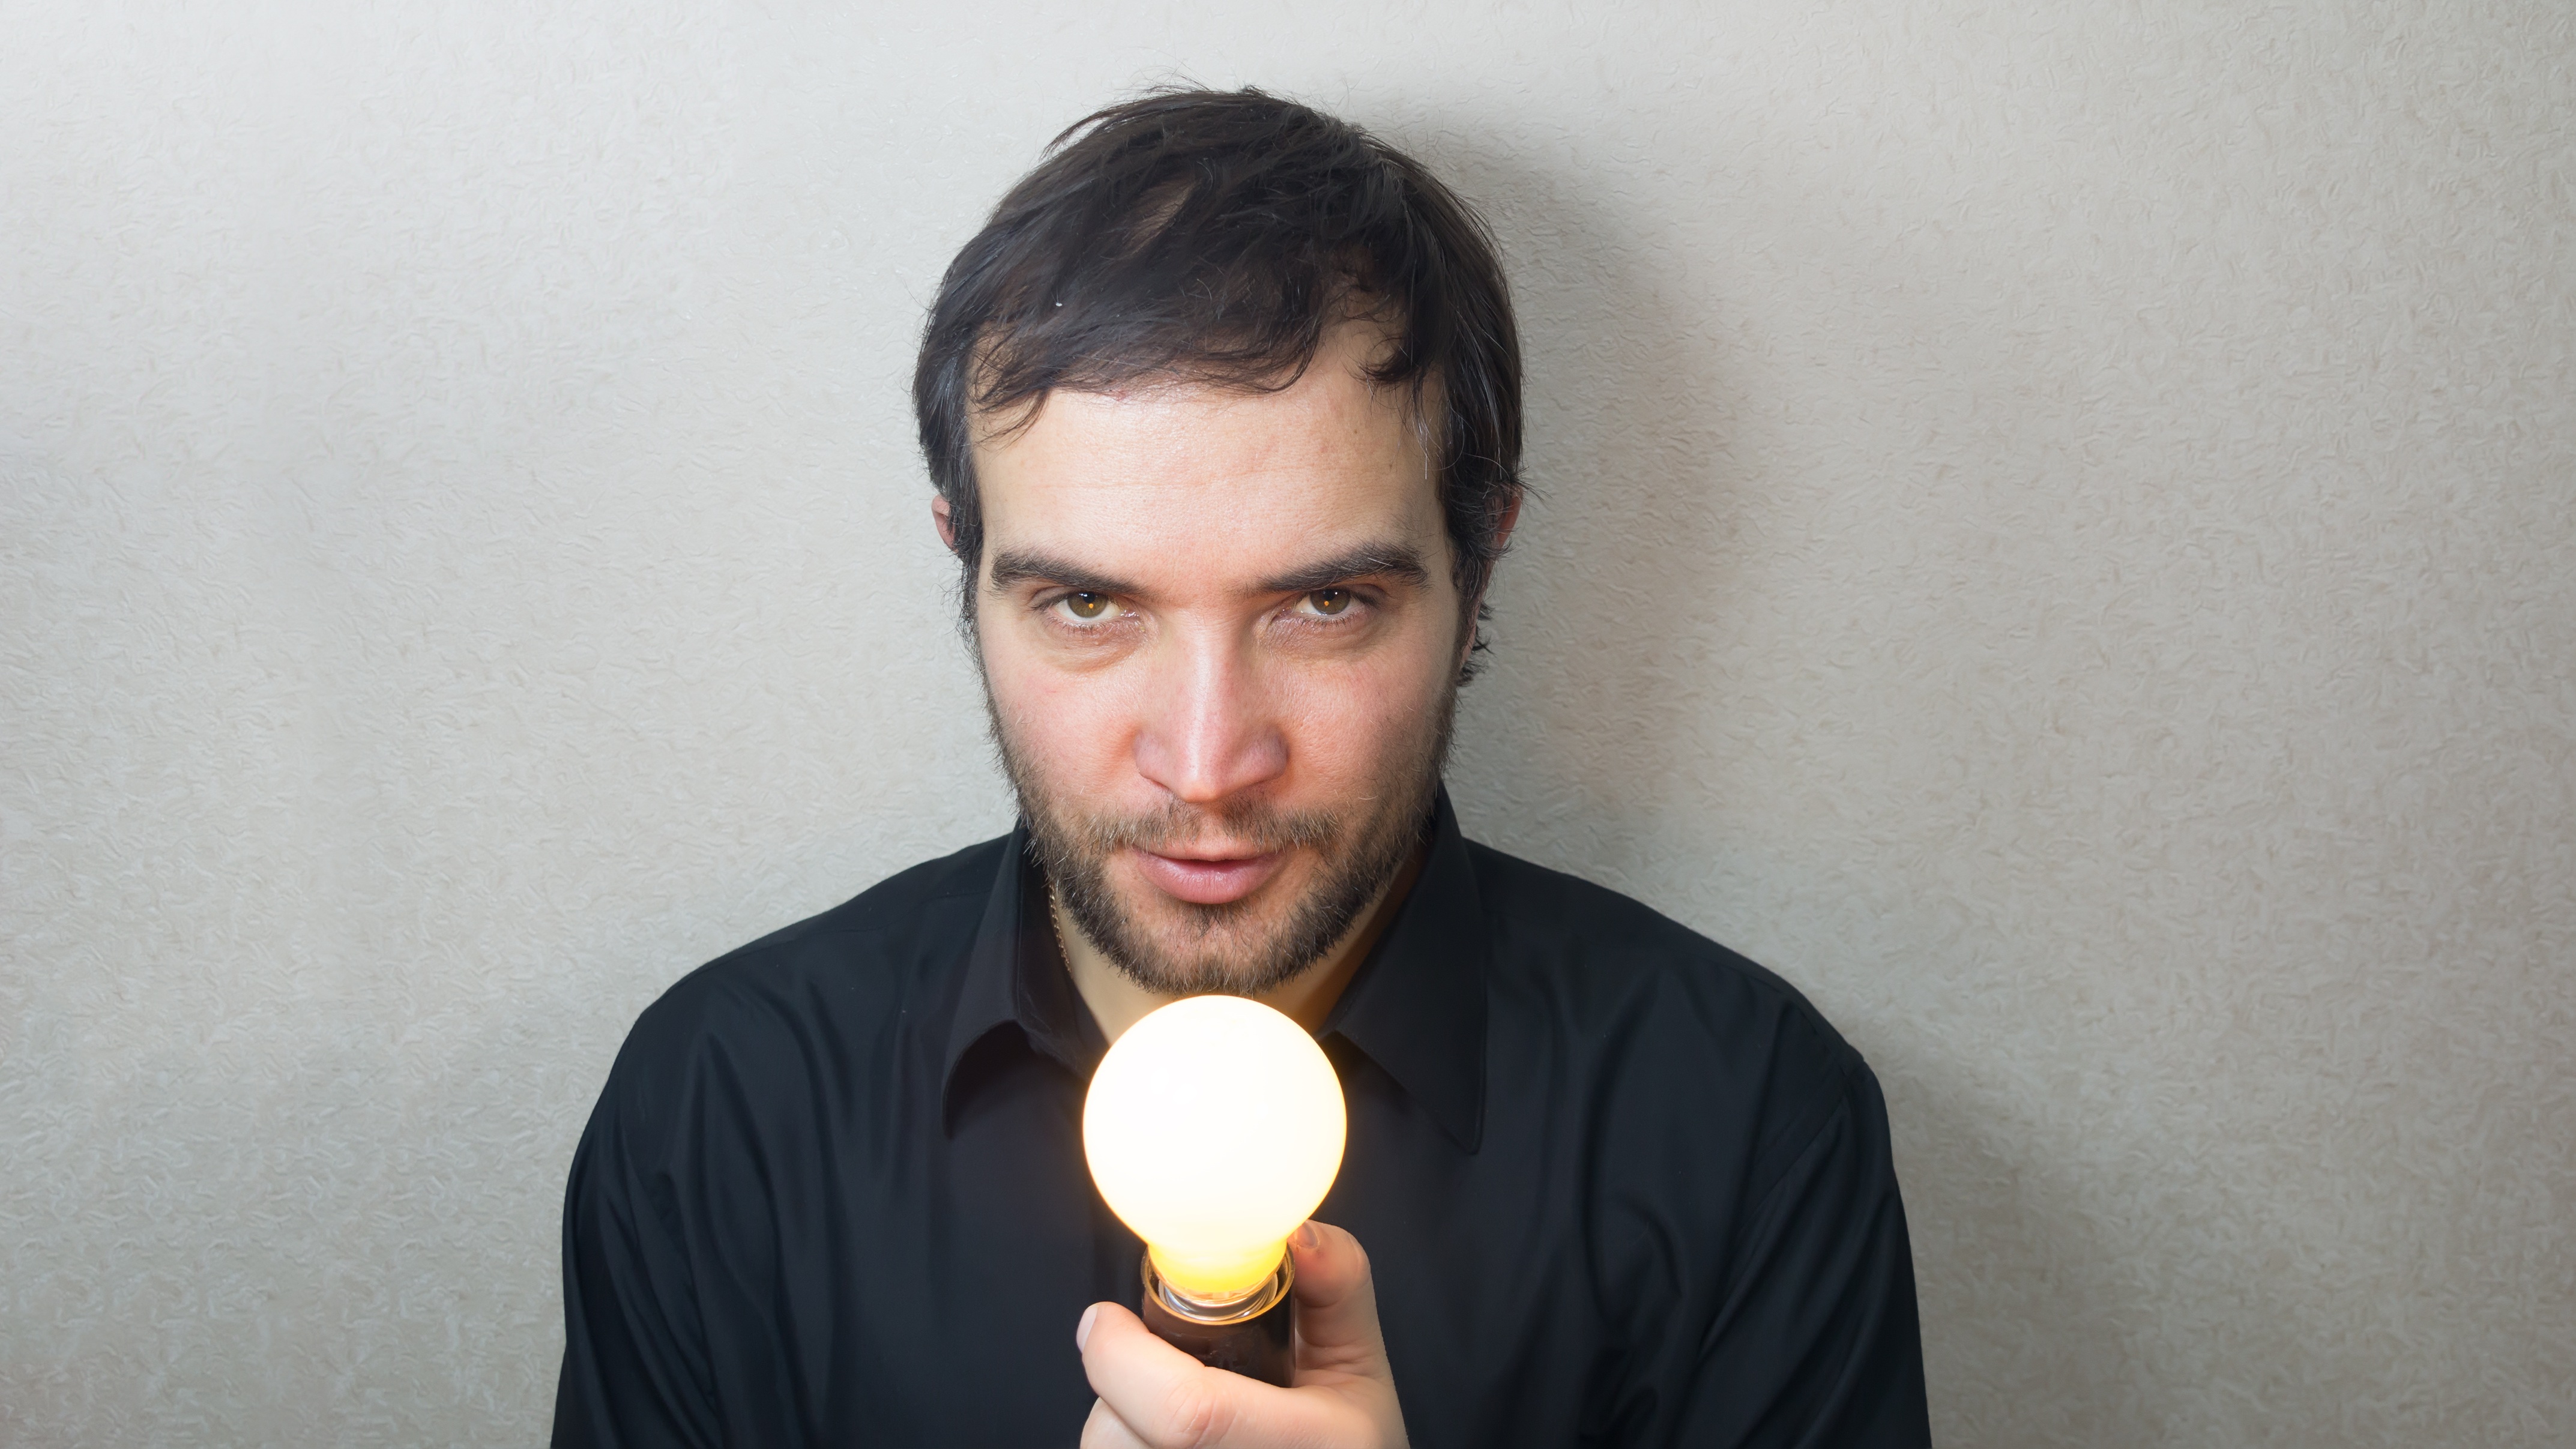
hand, man, person, guy, portrait, young, finger, lightbulb, bright, brain, concept, beautiful, european, idea, attractive, burns, holds, sense, facial hair, i have an idea